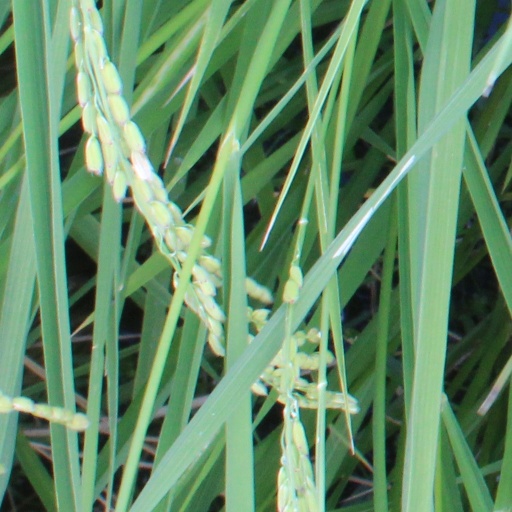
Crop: rice